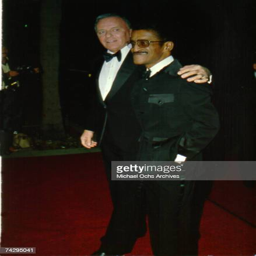
swing artist and politician walk the red carpet at an event in circa